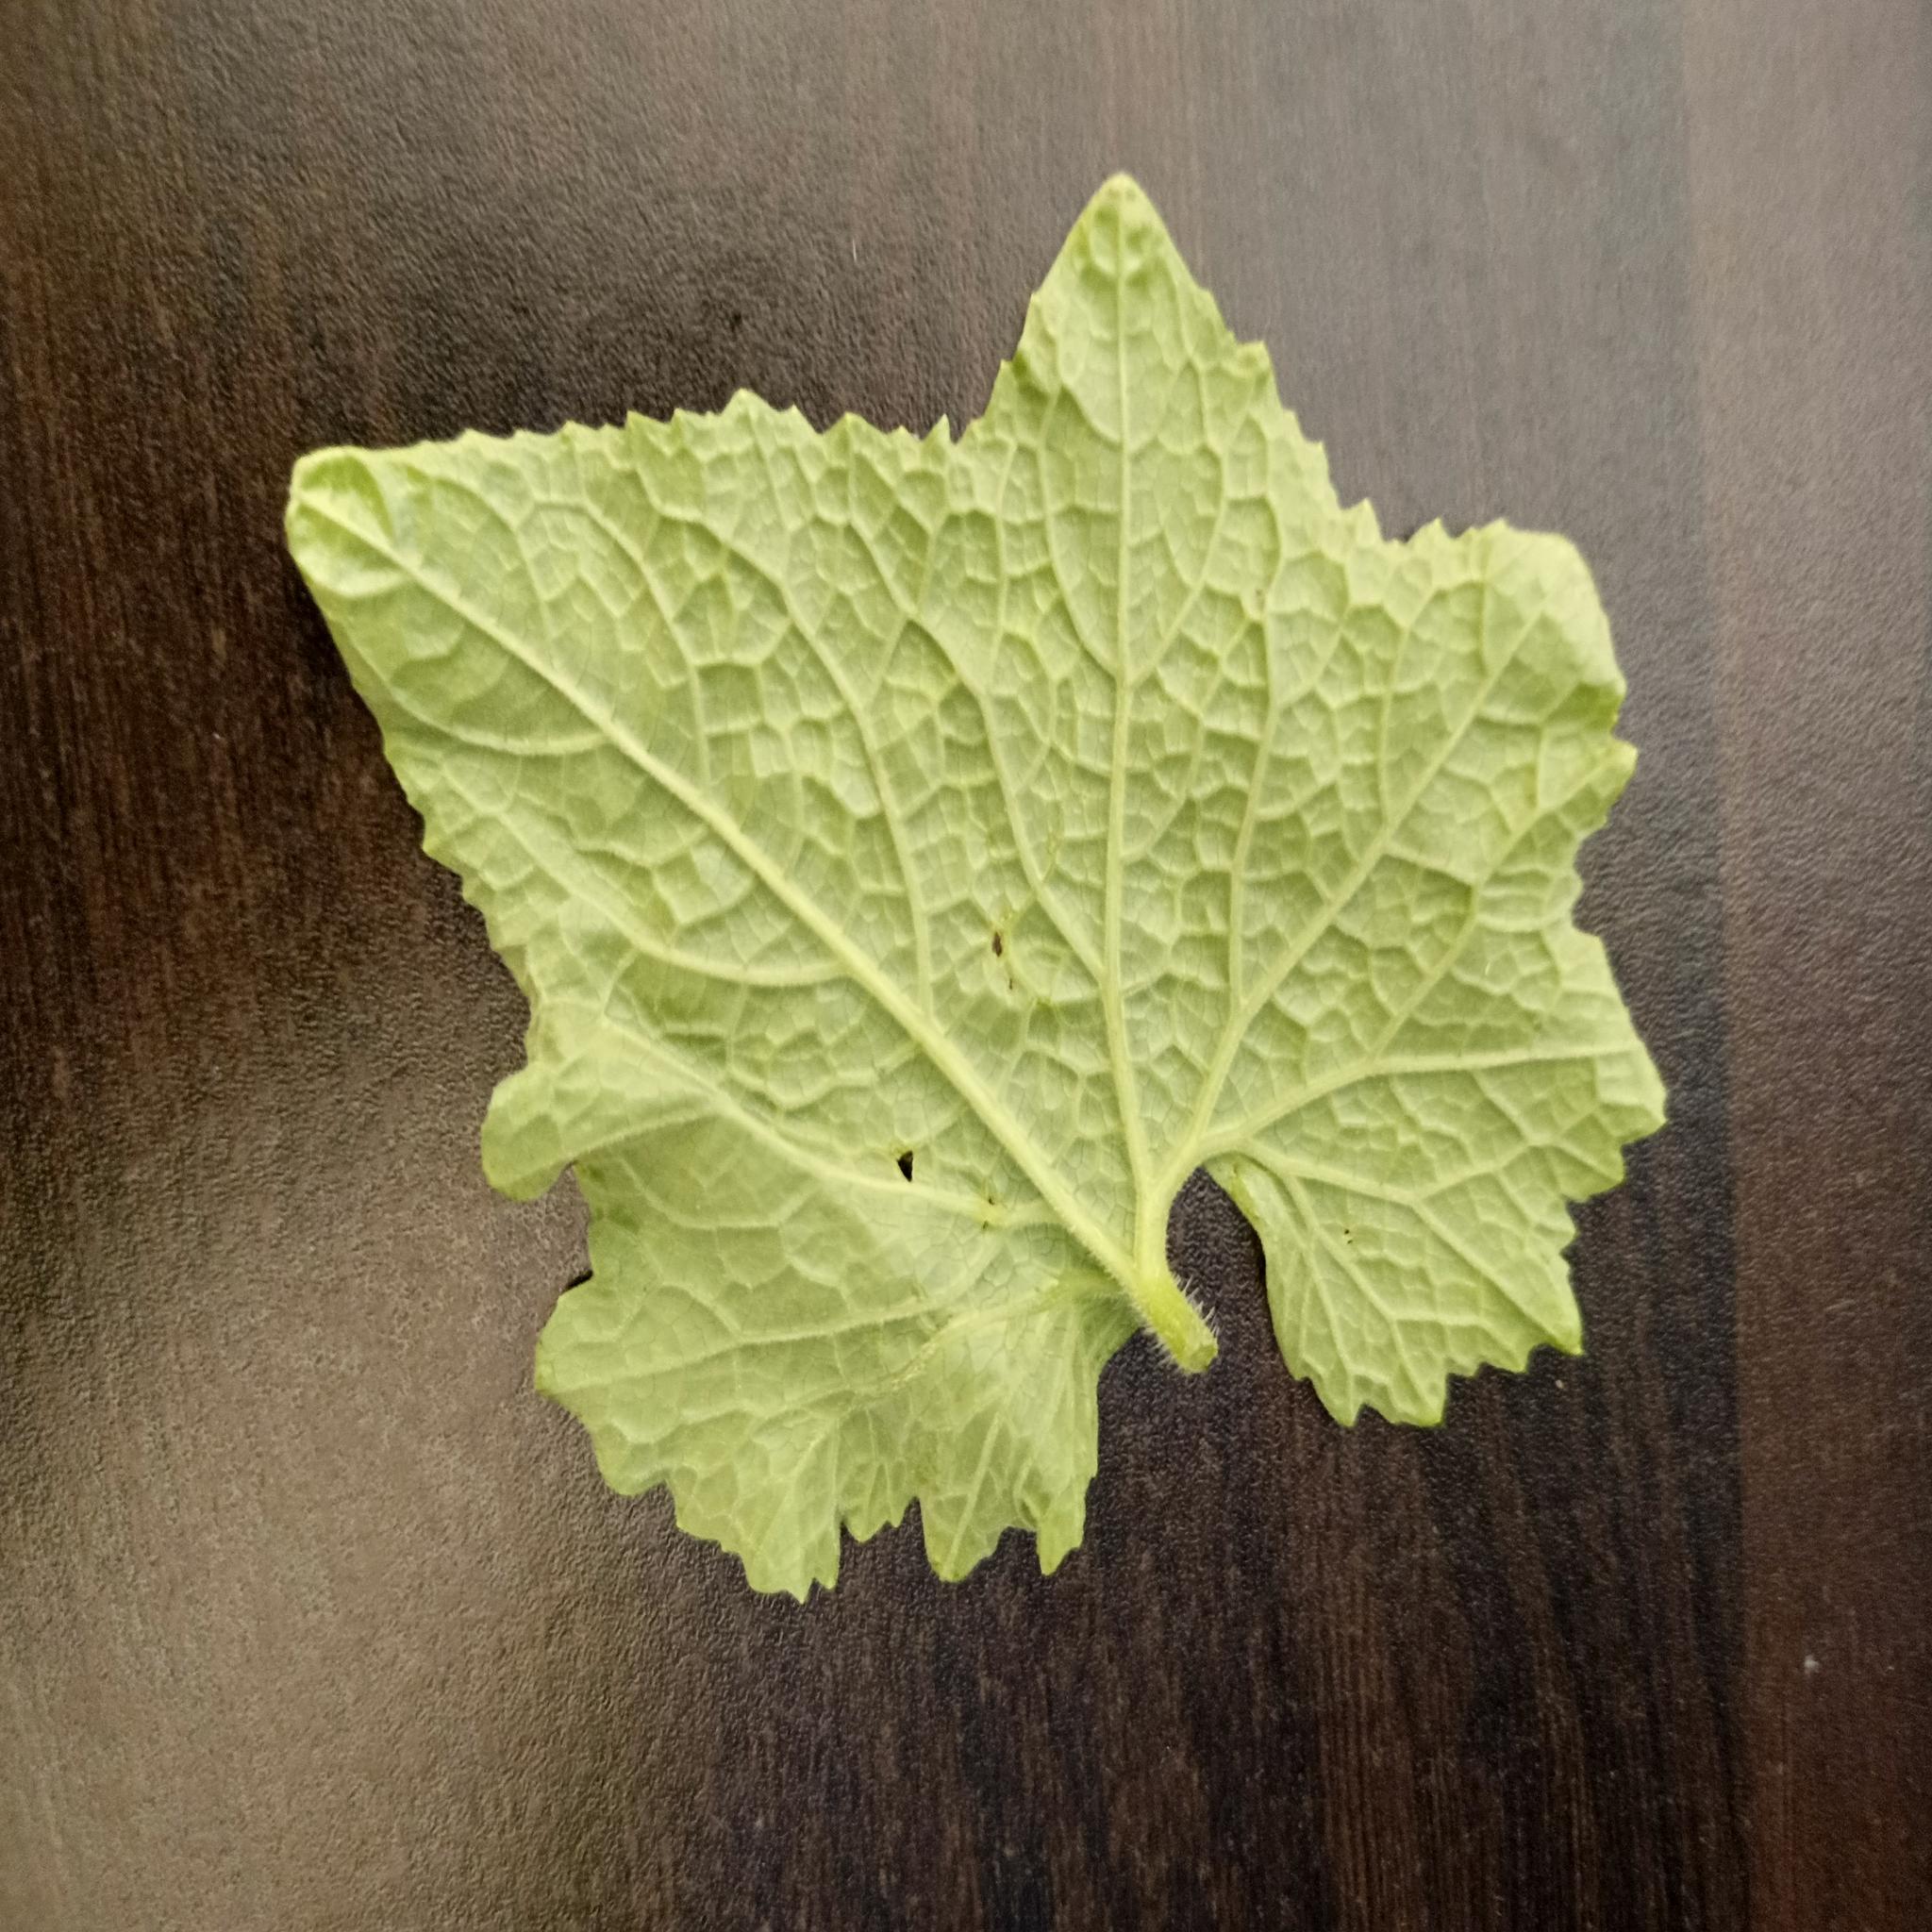
Label: Leaf curl